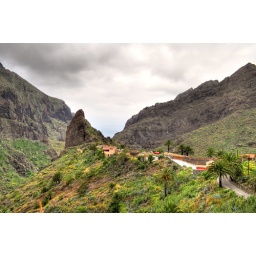
Masca is a small mountain village located in Buenavista del Norte on a small mountain road named Masca.